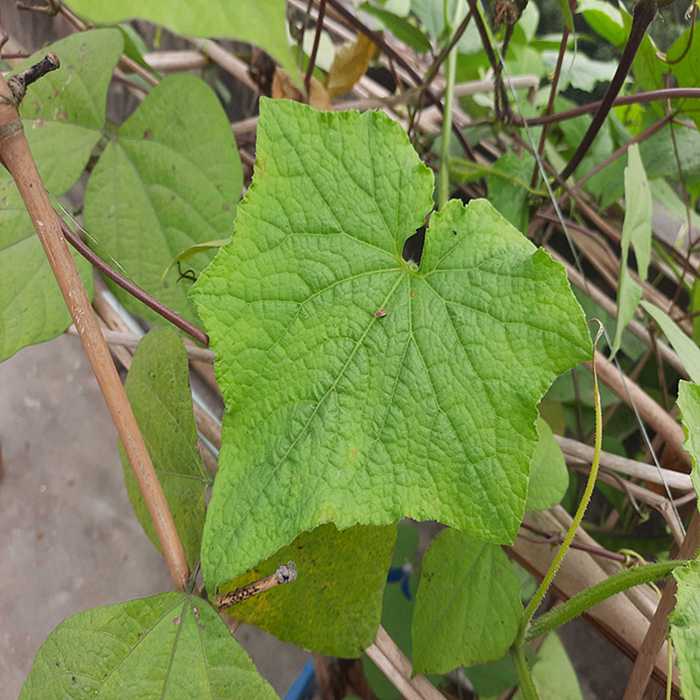
Plant: Cucumber
Label: Fresh leaf